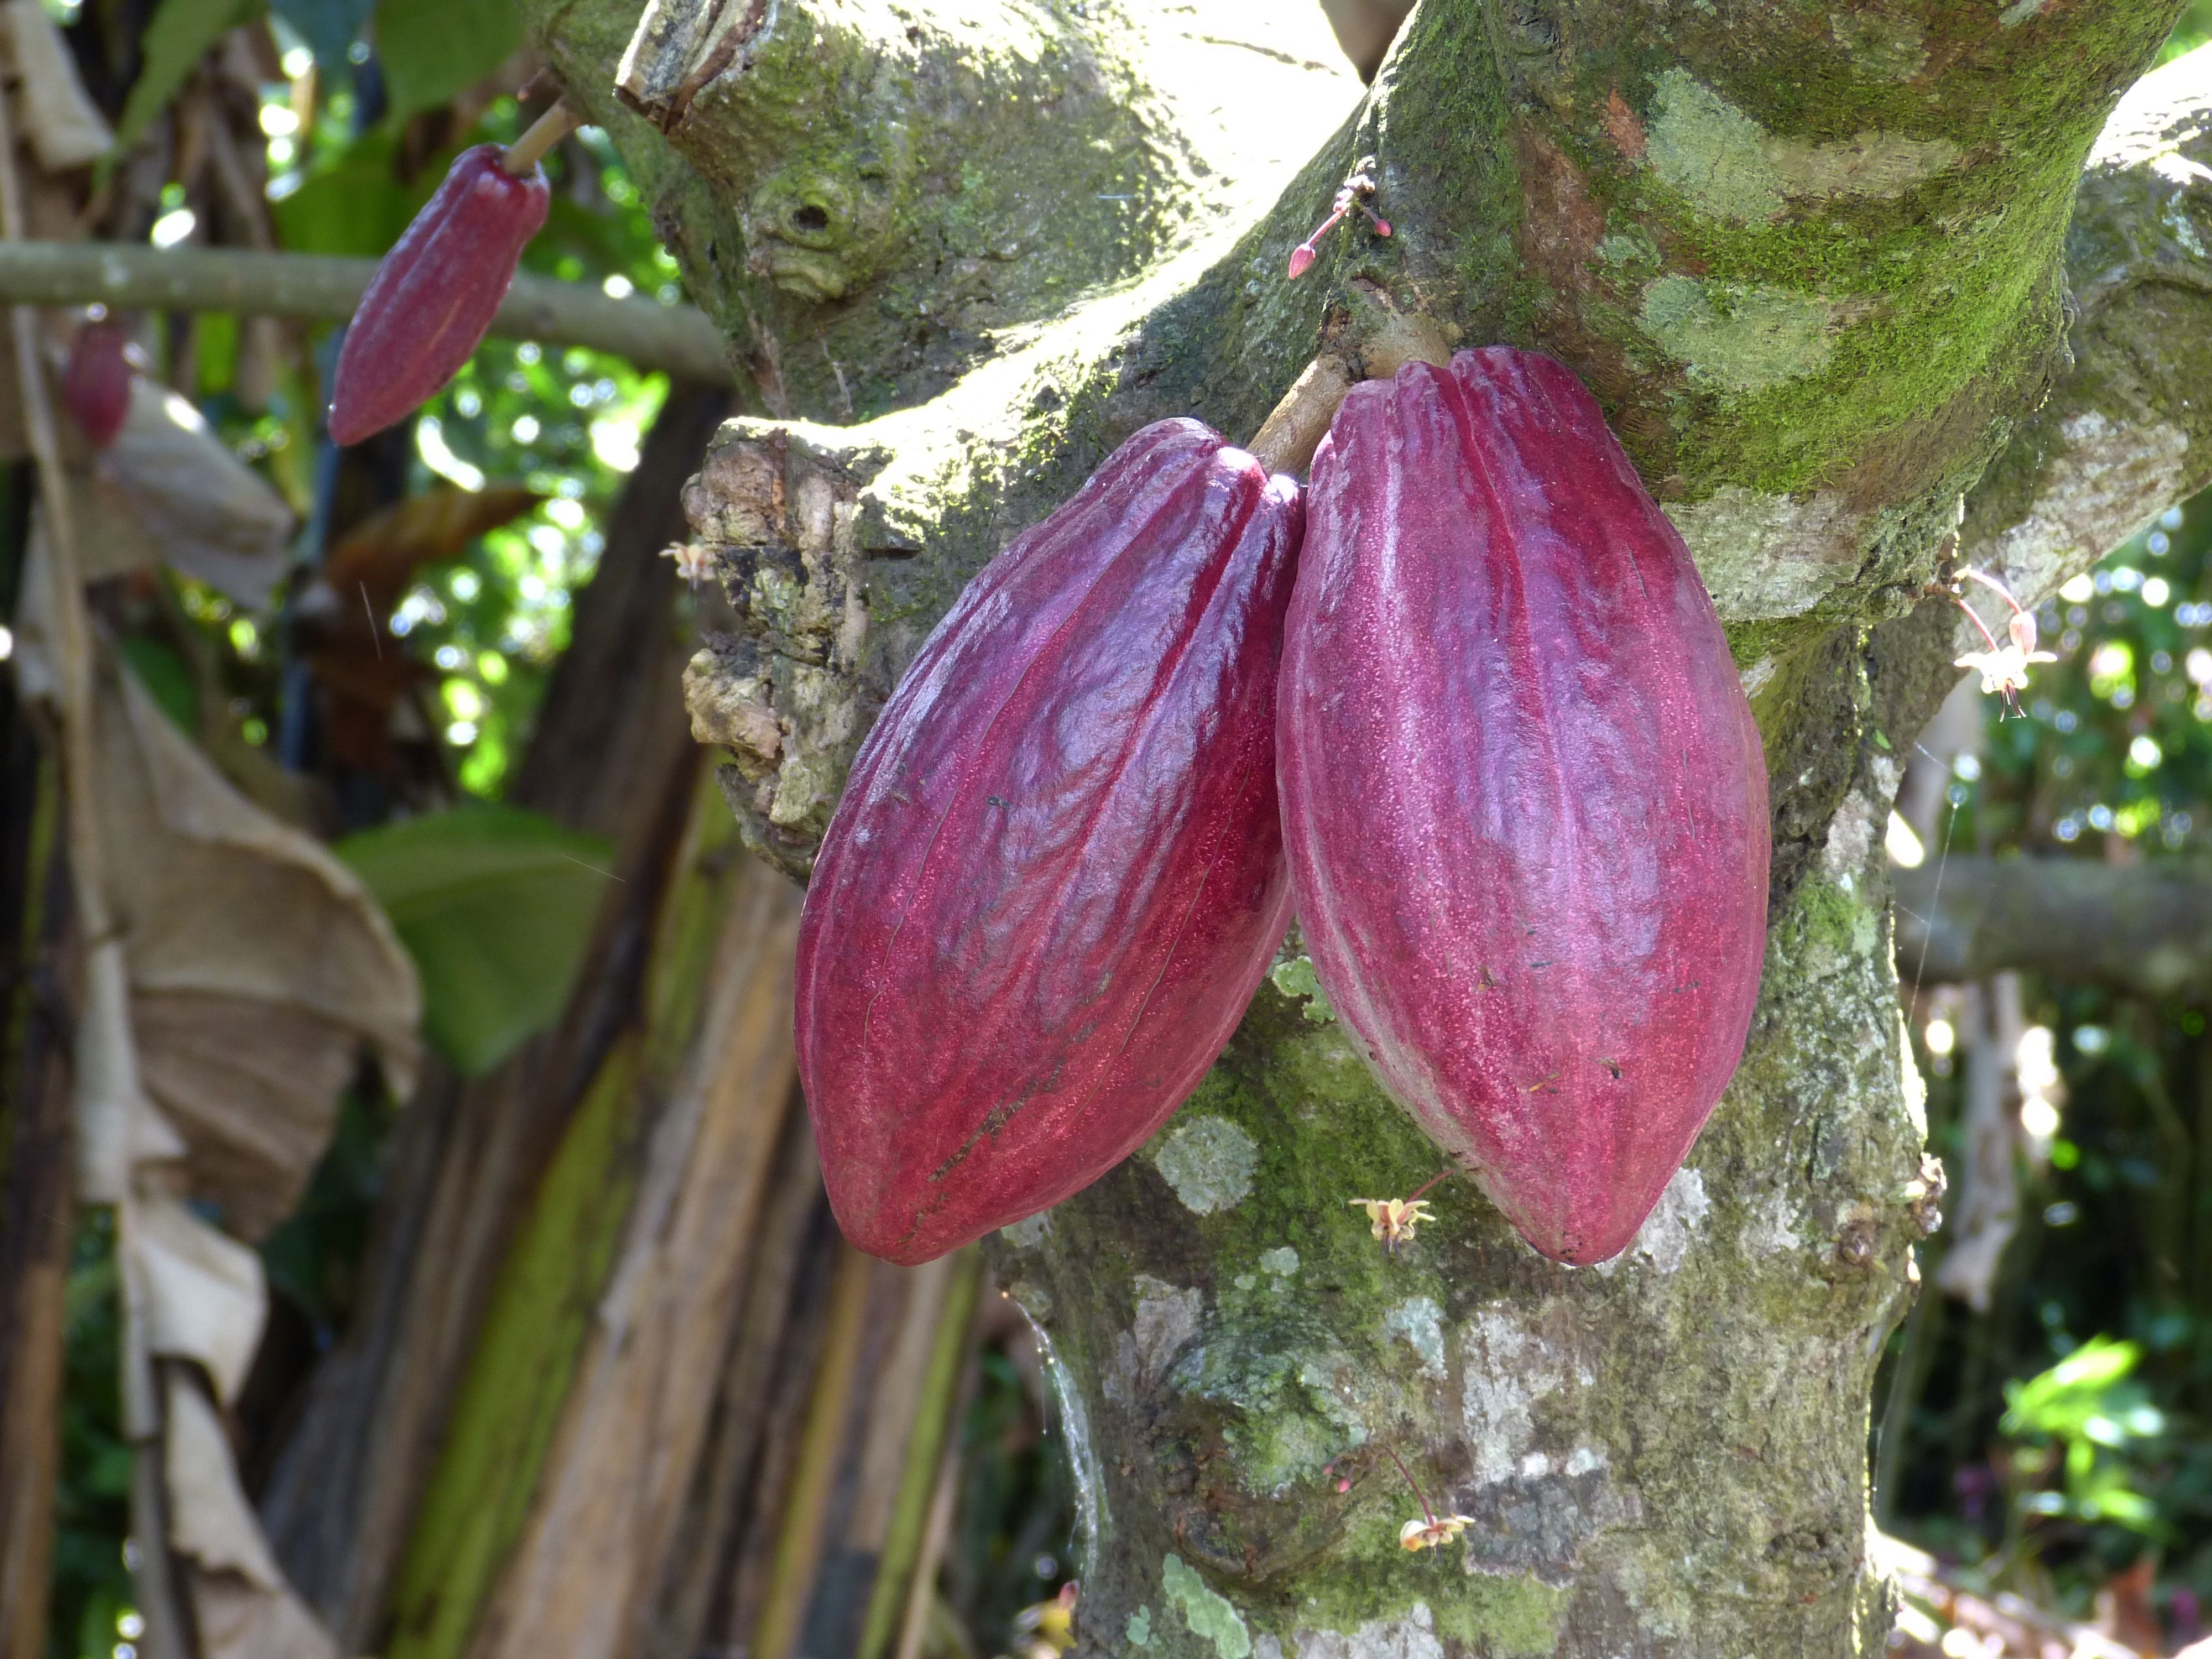
tree, plant, fruit, leaf, flower, ripe, harvest, produce, tropical, botany, agriculture, garden, chocolate, flora, wildflower, cocoa, candy, tropics, arum, costa rica, flowering plant, central america, land plant